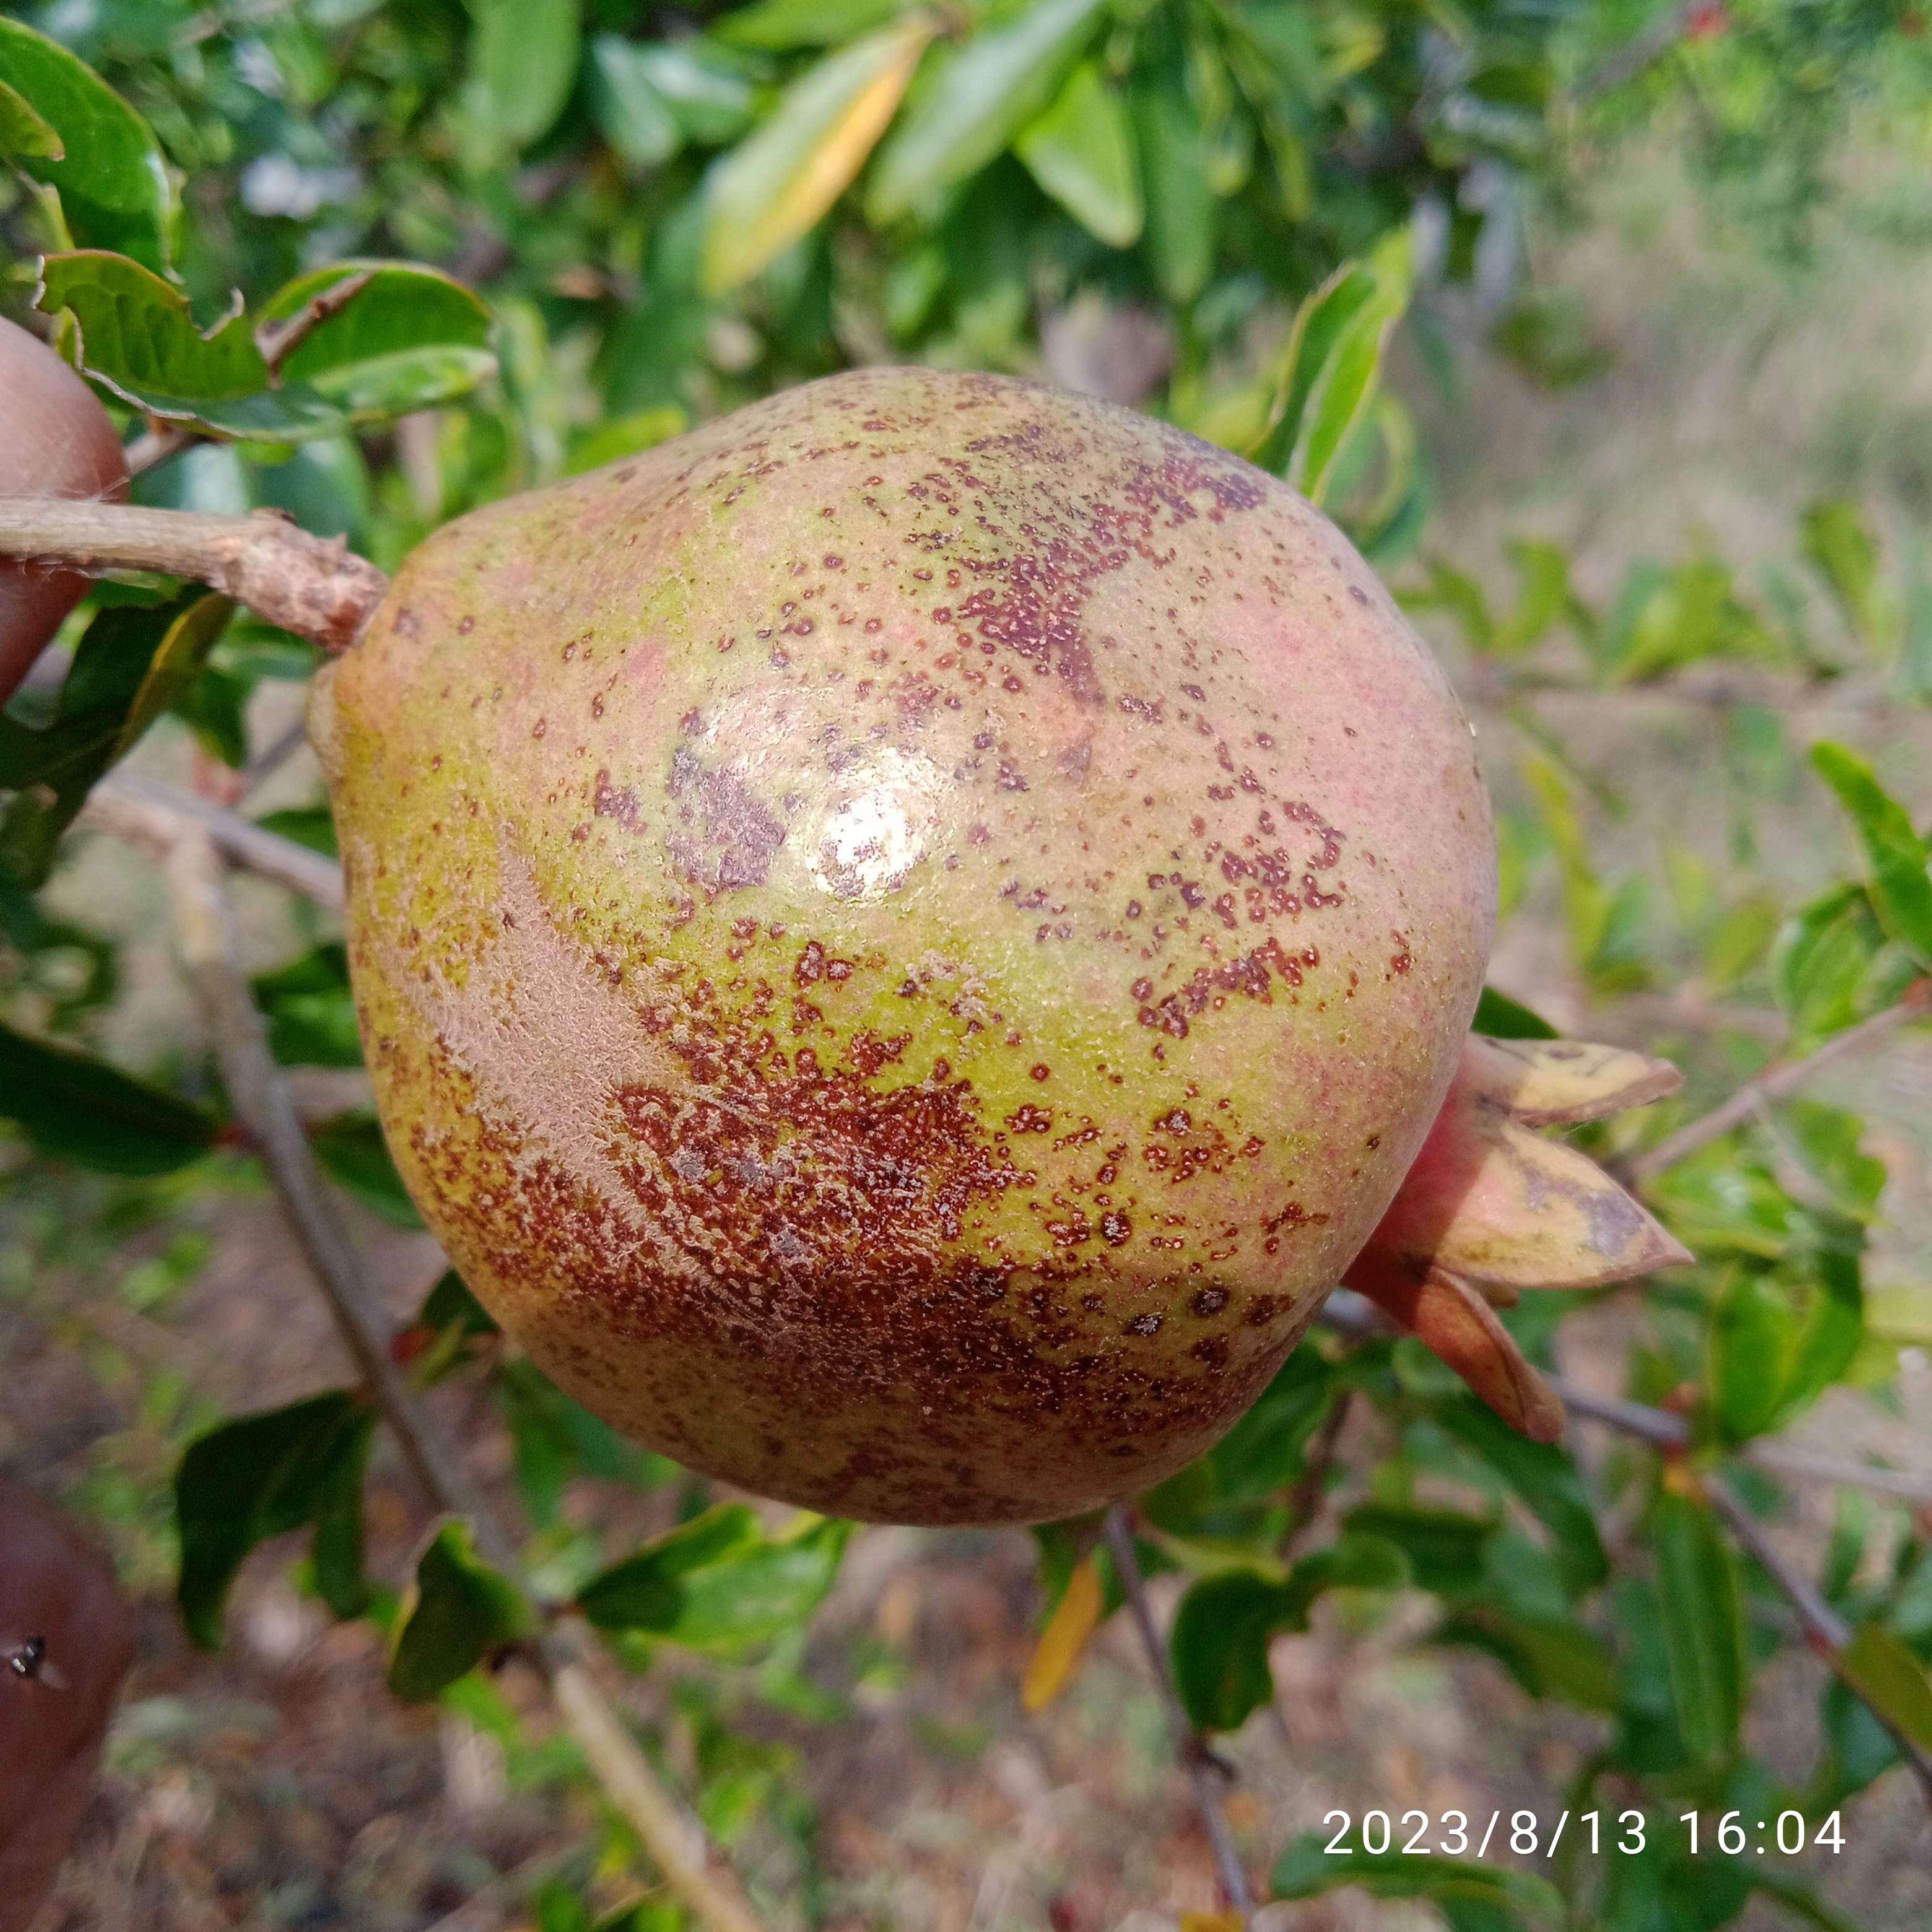
Label: Cercospora